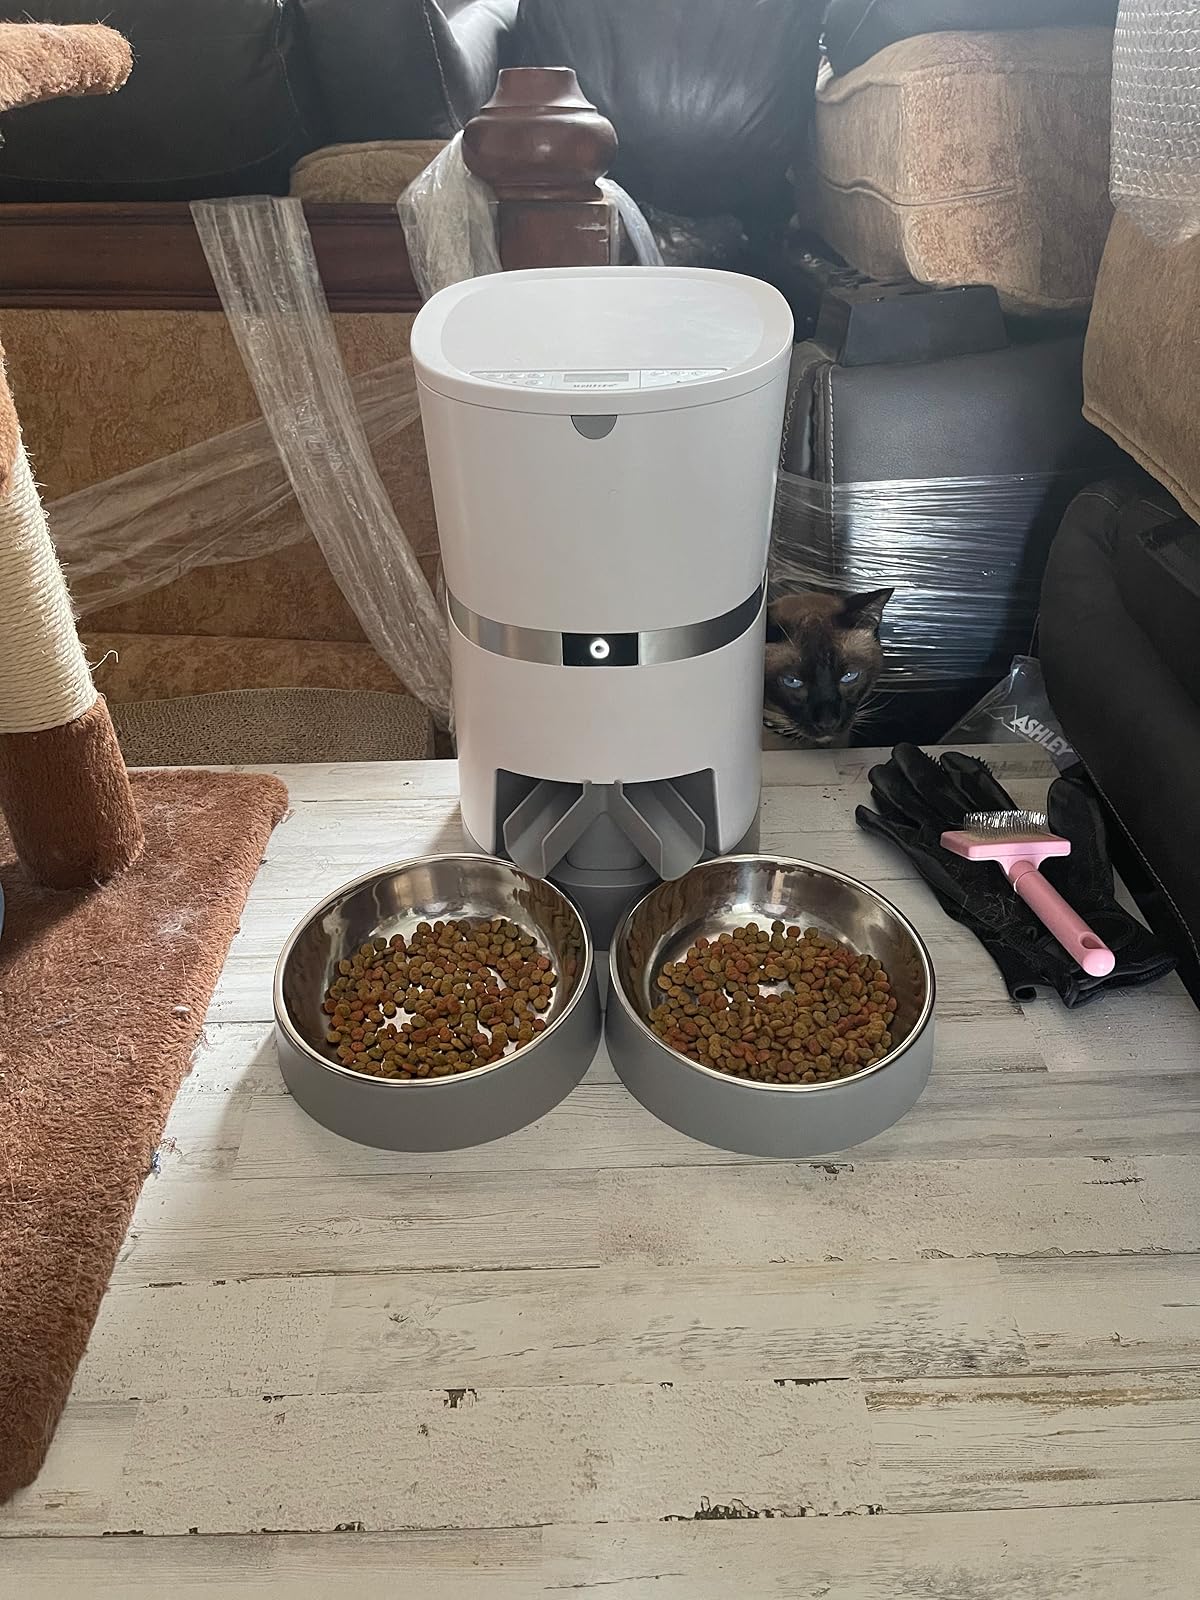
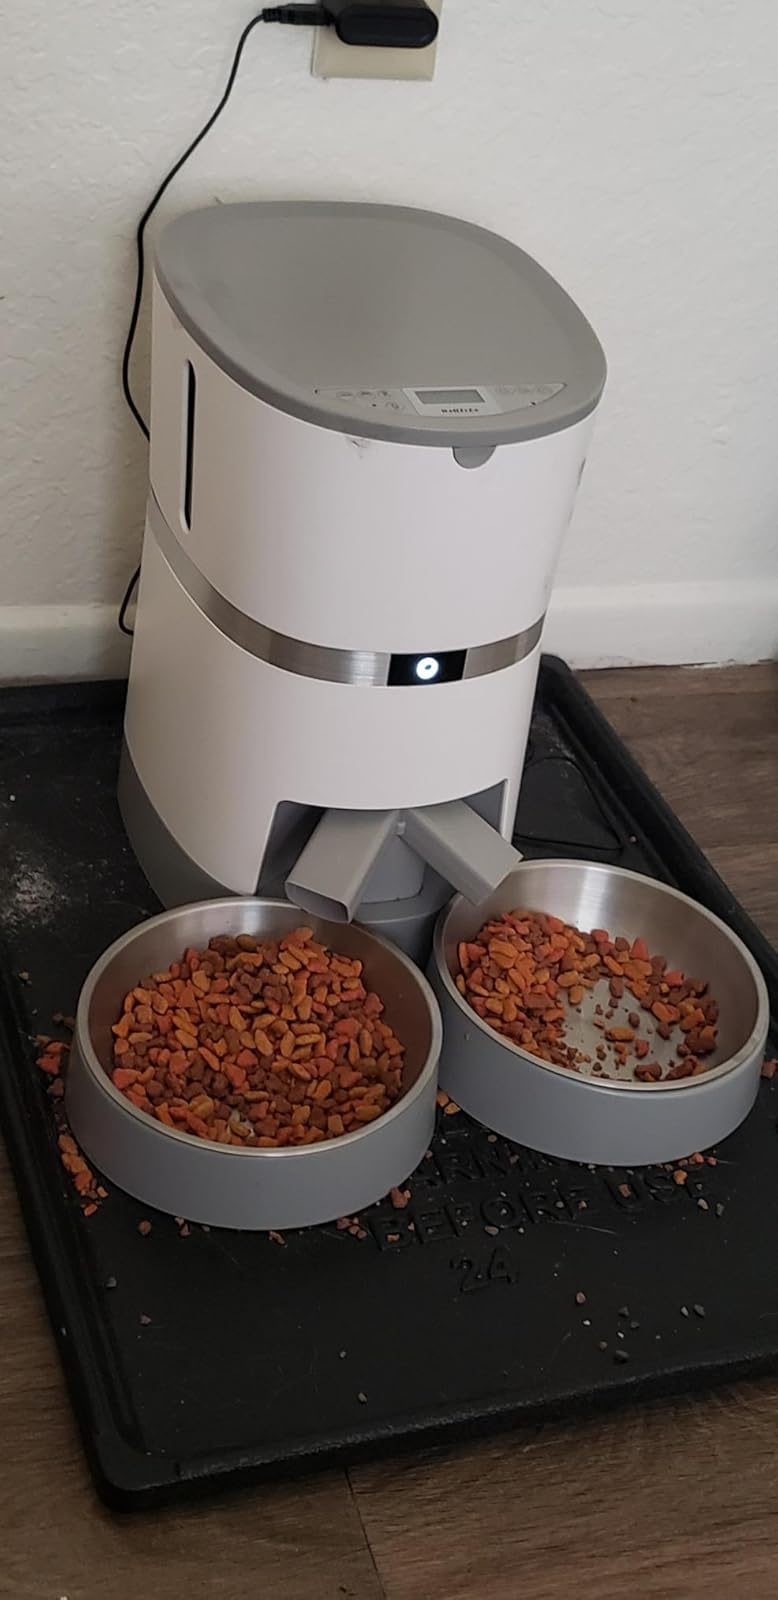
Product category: items_feeder
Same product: yes